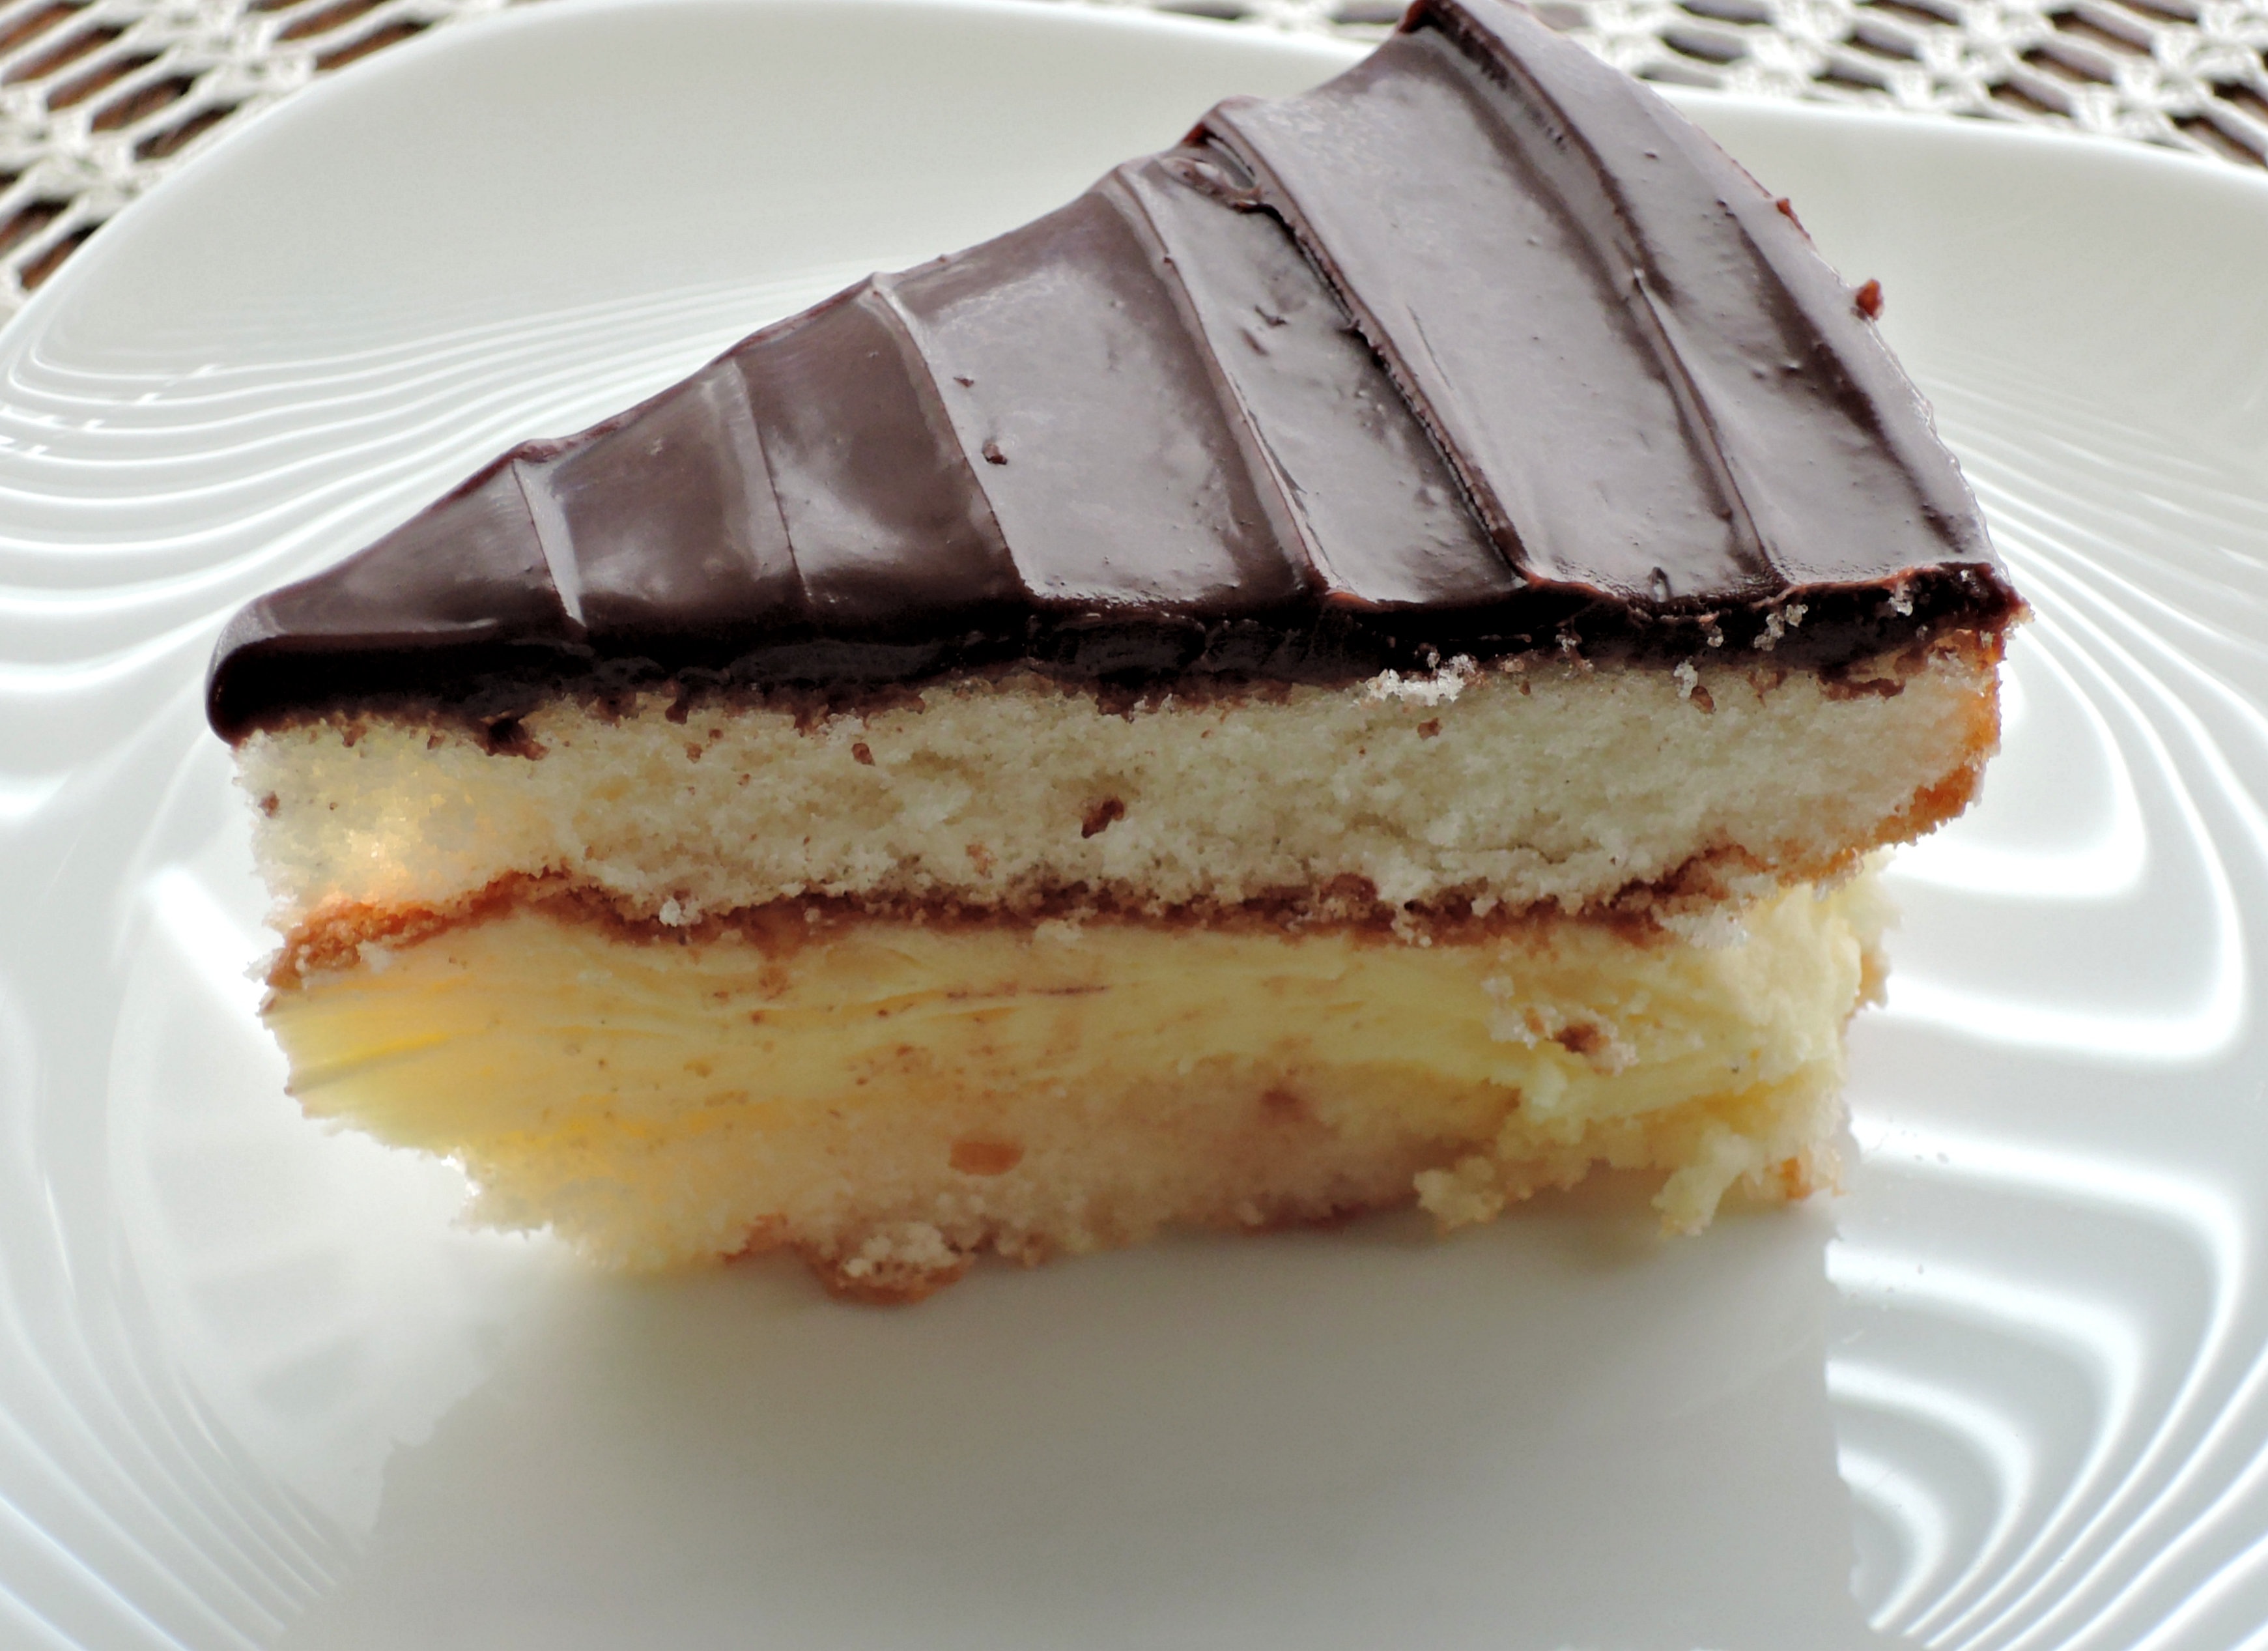
dish, food, produce, chocolate, dessert, cuisine, cake, slice, icing, cheesecake, baked goods, flavor, torte, mascarpone, egg custard, ganache